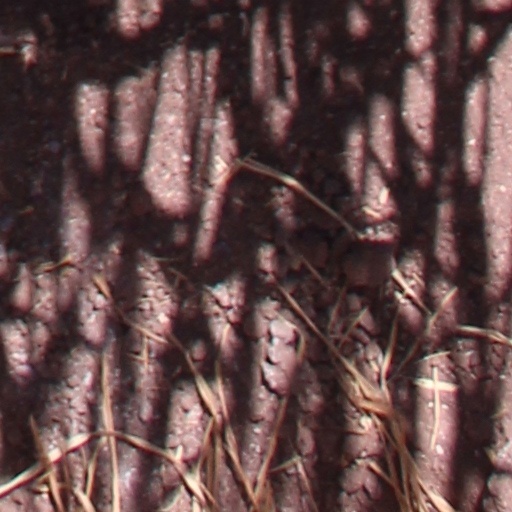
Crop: wheat